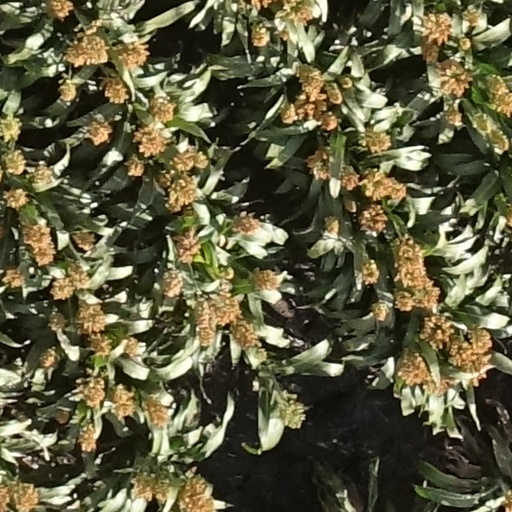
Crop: sorghum